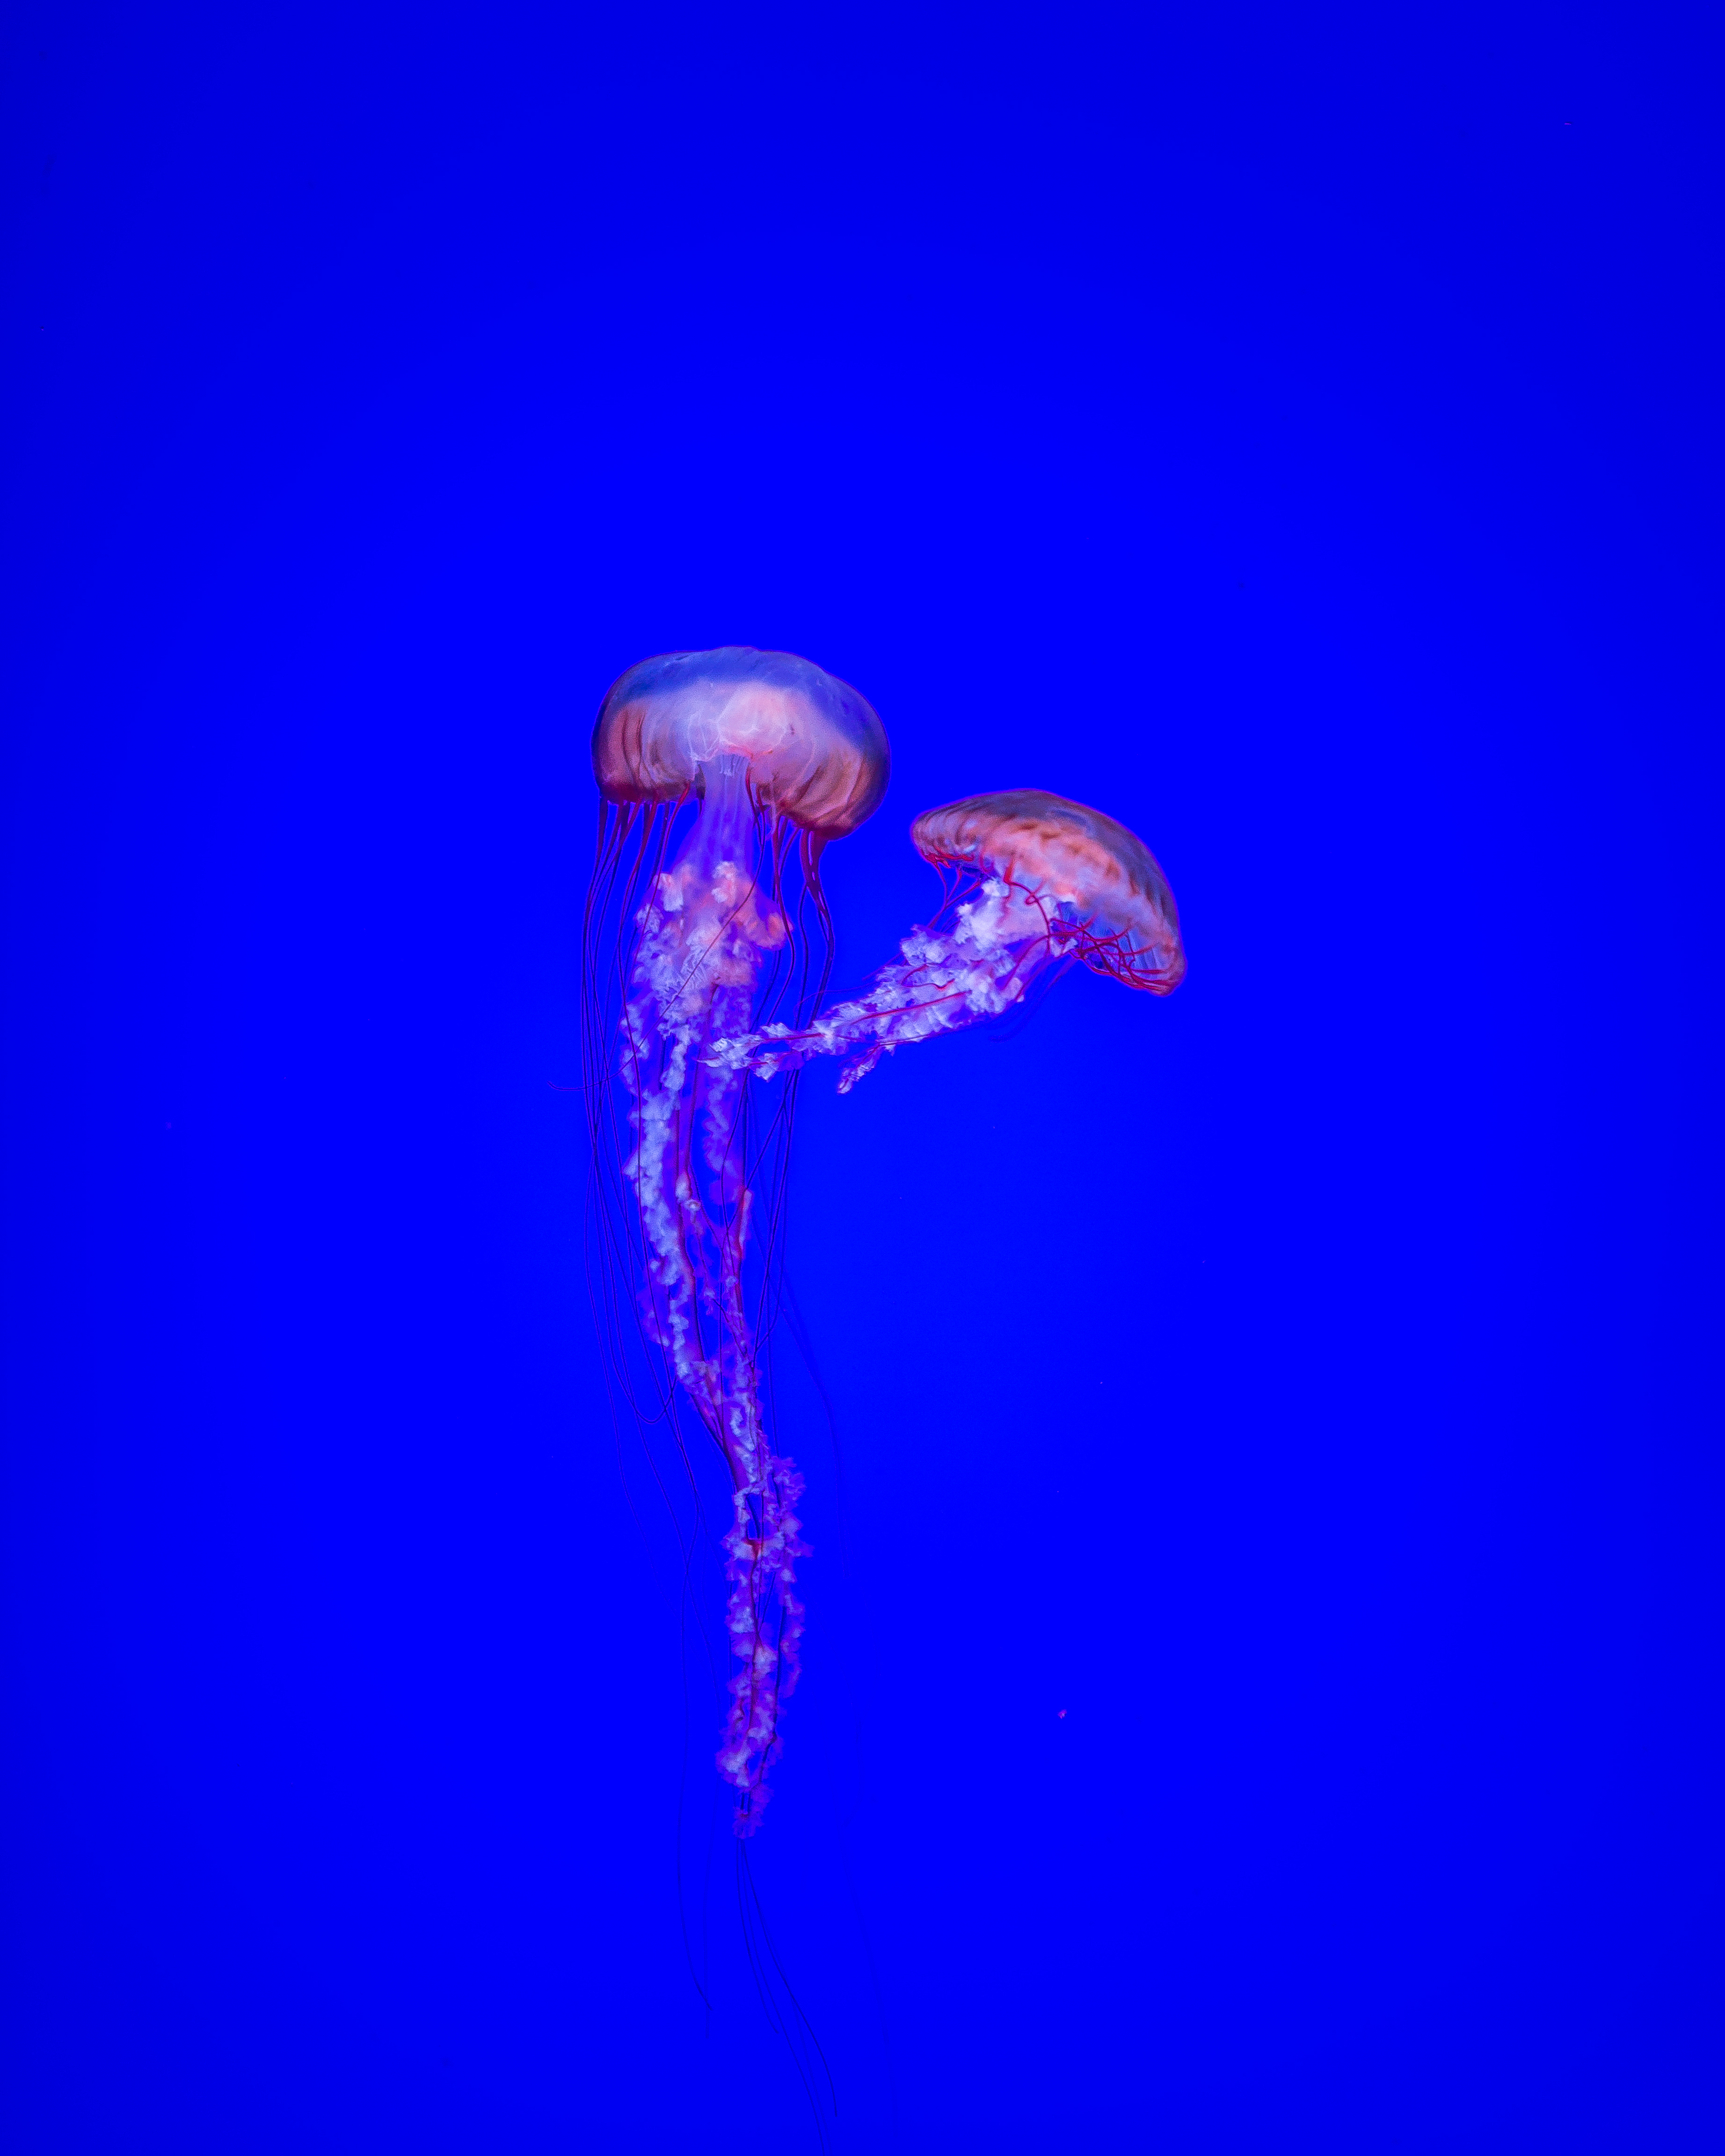
sea, water, biology, jellyfish, blue, invertebrate, human body, cnidaria, organ, organism, marine invertebrates